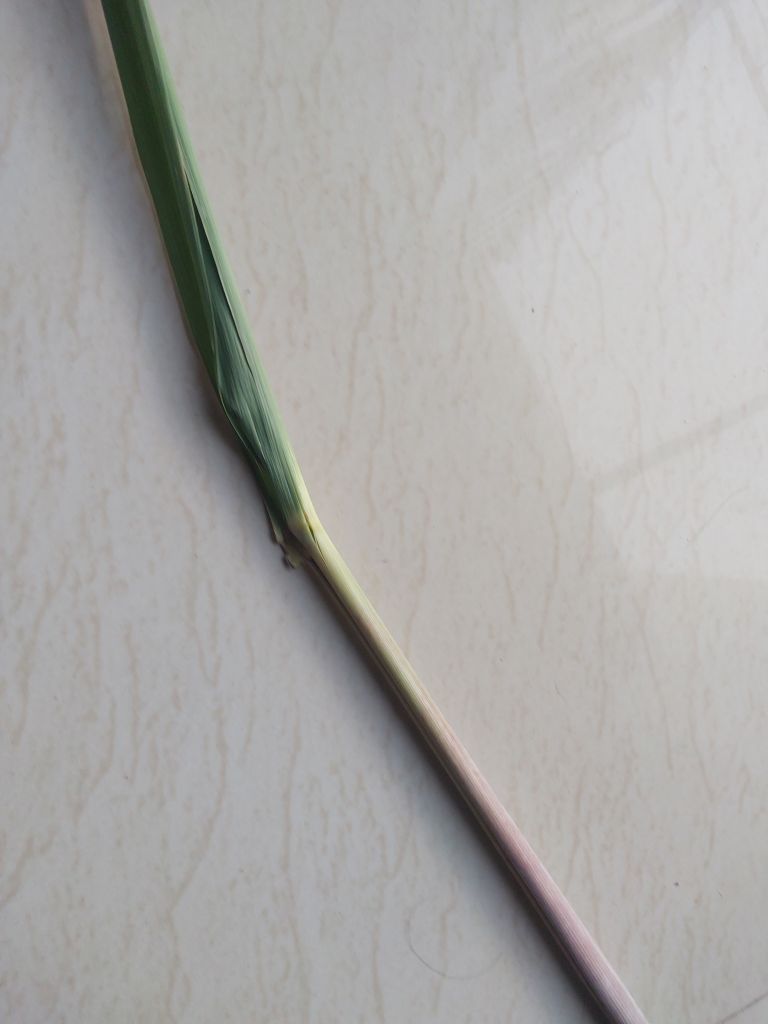
Label: Pokkah Boeng